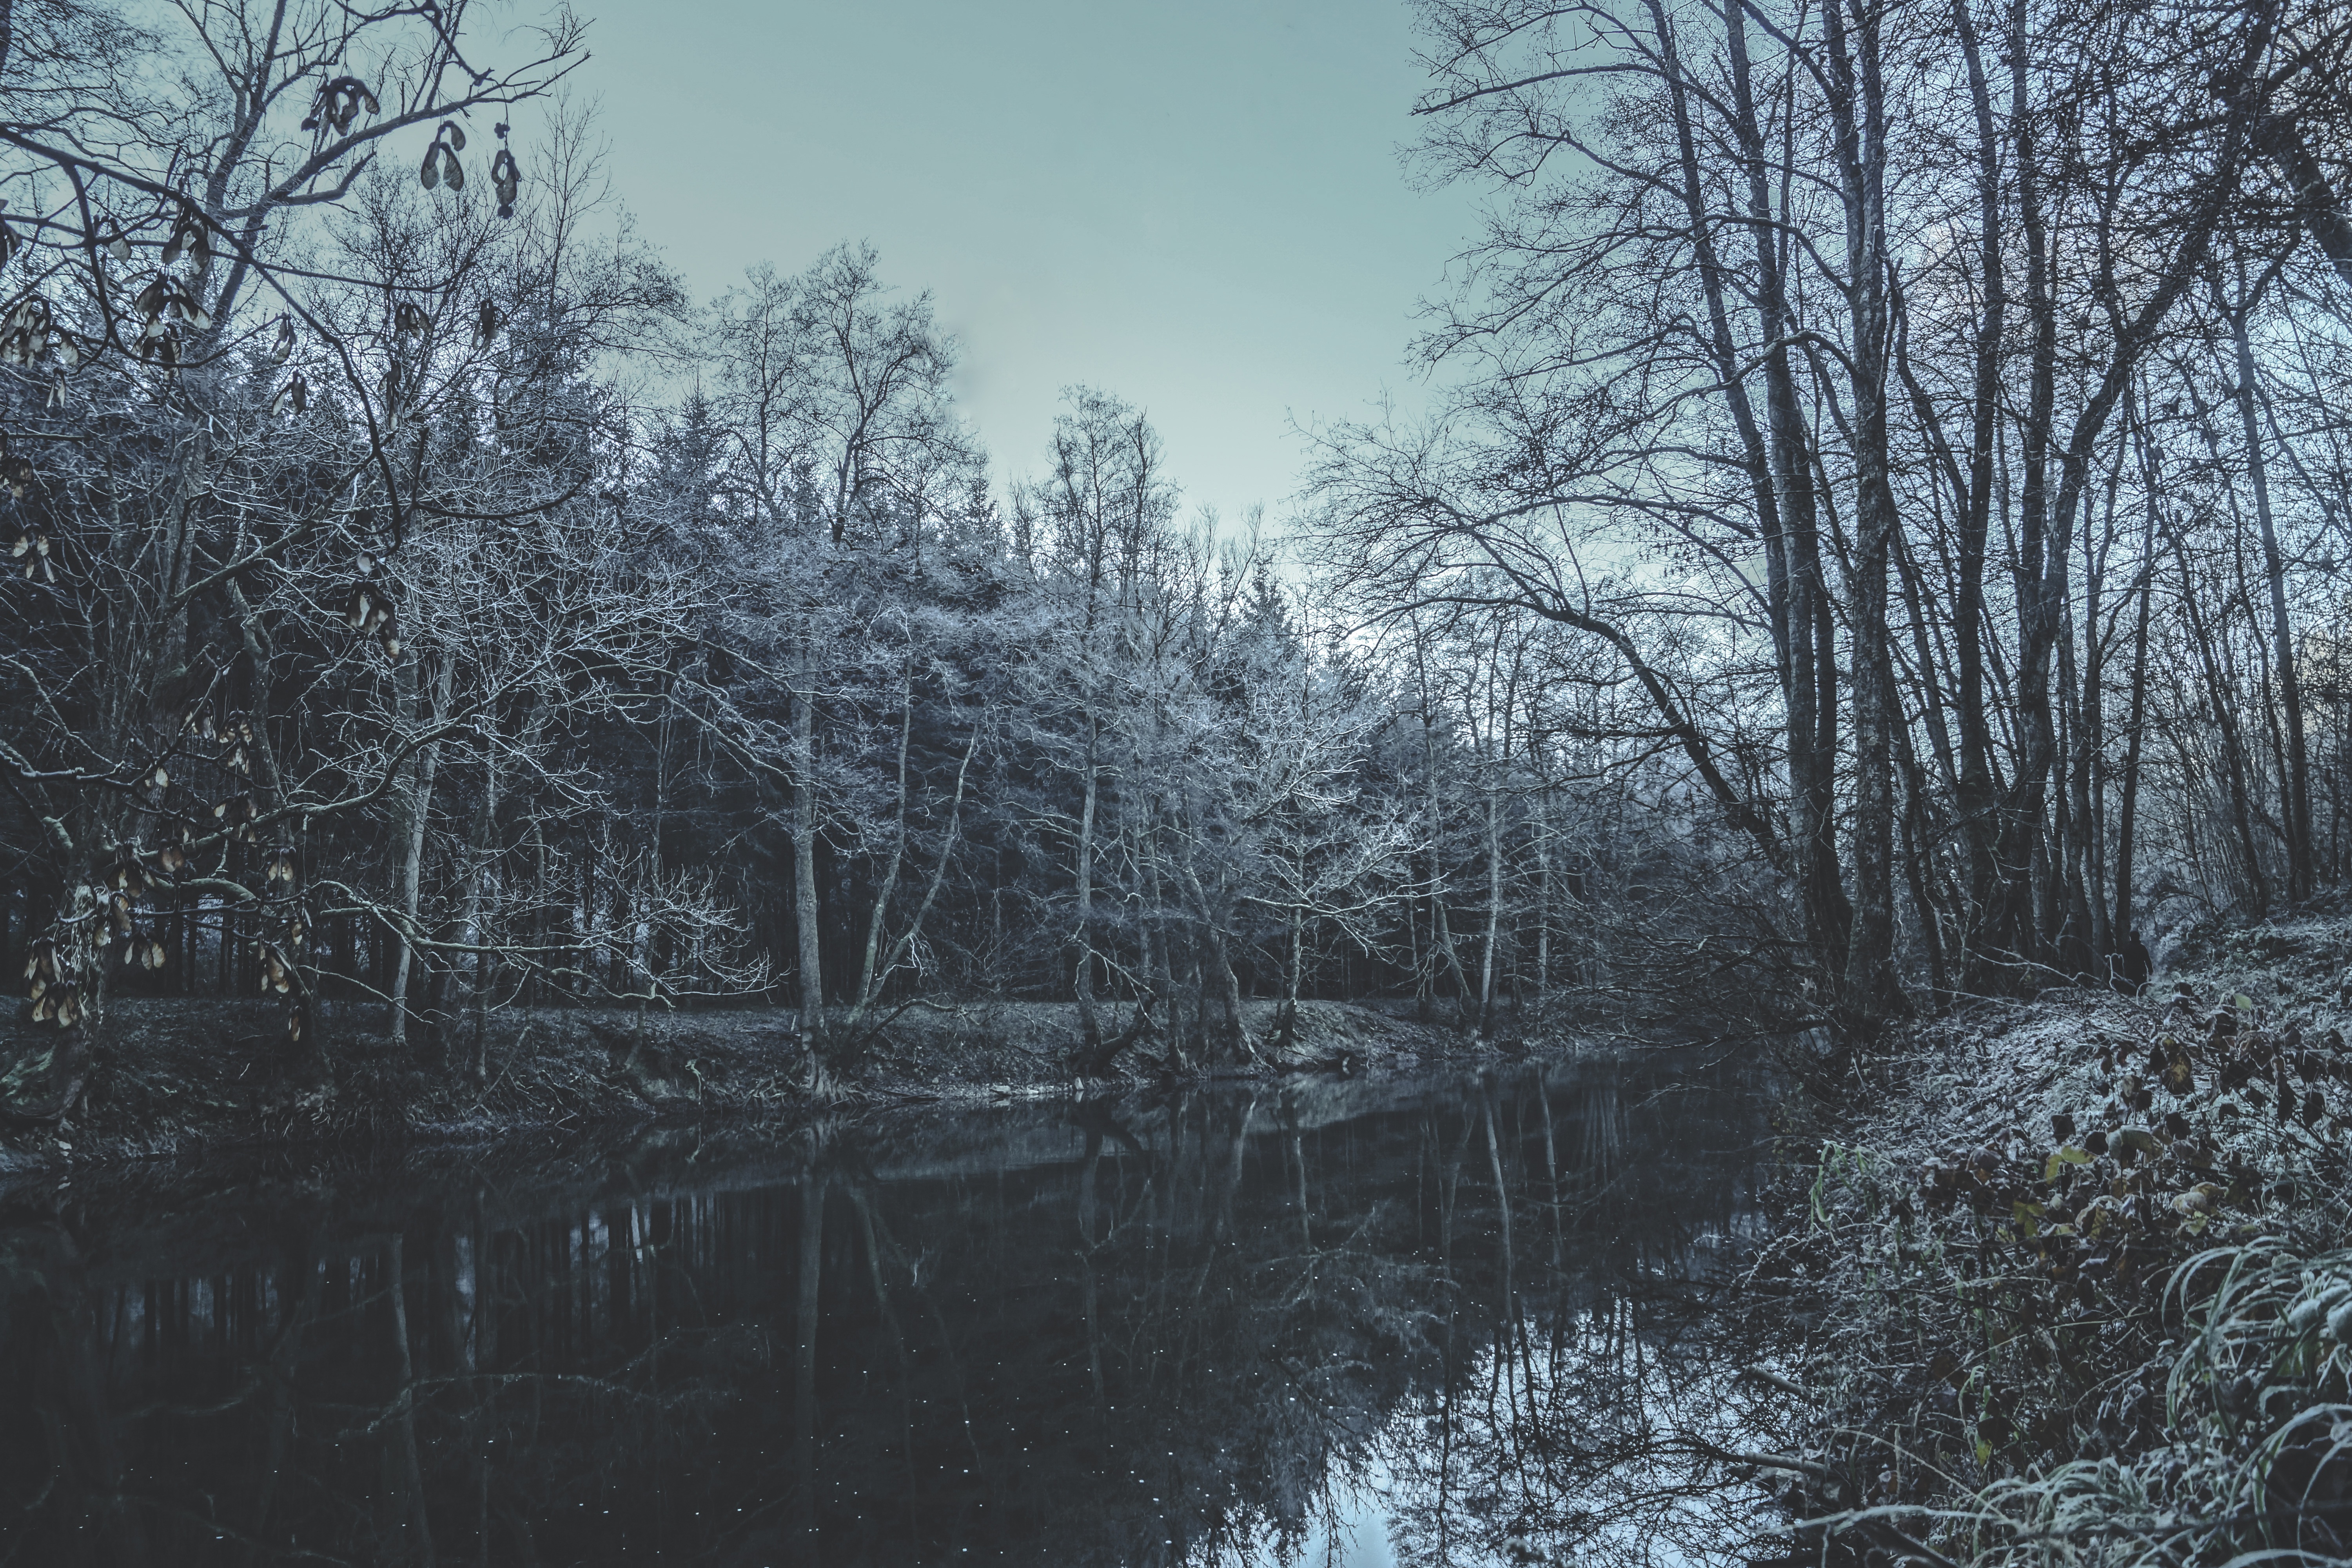
tree, nature, forest, branch, snow, winter, mist, morning, frost, ice, weather, season, woodland, habitat, freezing, natural environment, atmospheric phenomenon, woody plant